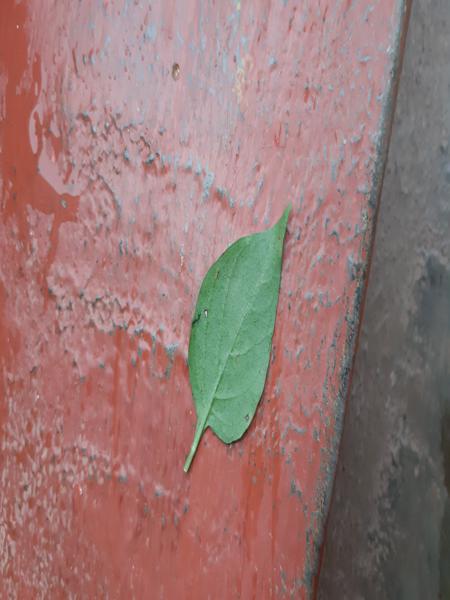
Plant: Chilly